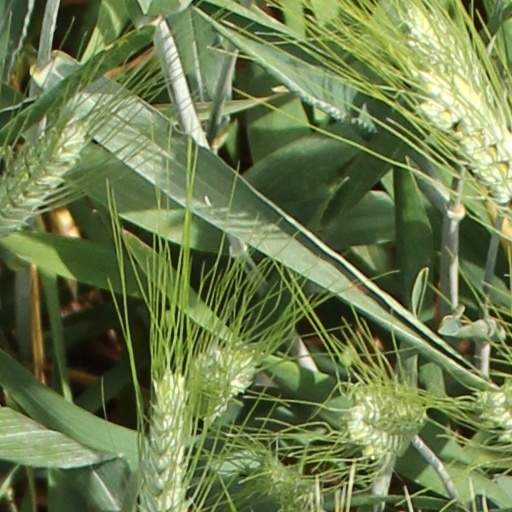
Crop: wheat